Gautam Gambhir

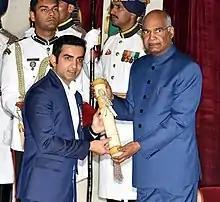
Indian President Ram Nath Kovind presenting the Padma Shri Award to Gautam Gambhir on 16 March 2019

In October 2018, during the quarter-finals of the 2018–19 Vijay Hazare Trophy, he scored his 10,000th run in List A cricket. Gambhir announced his retirement from all forms of cricket on 3 December 2018, ahead of his final match for the Delhi cricket team against the Andhra cricket team in the Ranji Trophy on 6 December 2018. Gambhir went on to score 112 in his final innings, his 43rd century in first-class cricket. Gautam Gambhir began his new innings as a parliamentarian as he took oath as the Lok Sabha MP on 17 June 2019.